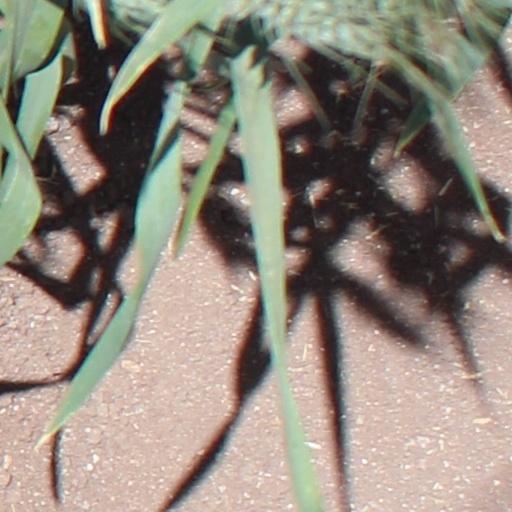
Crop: wheat